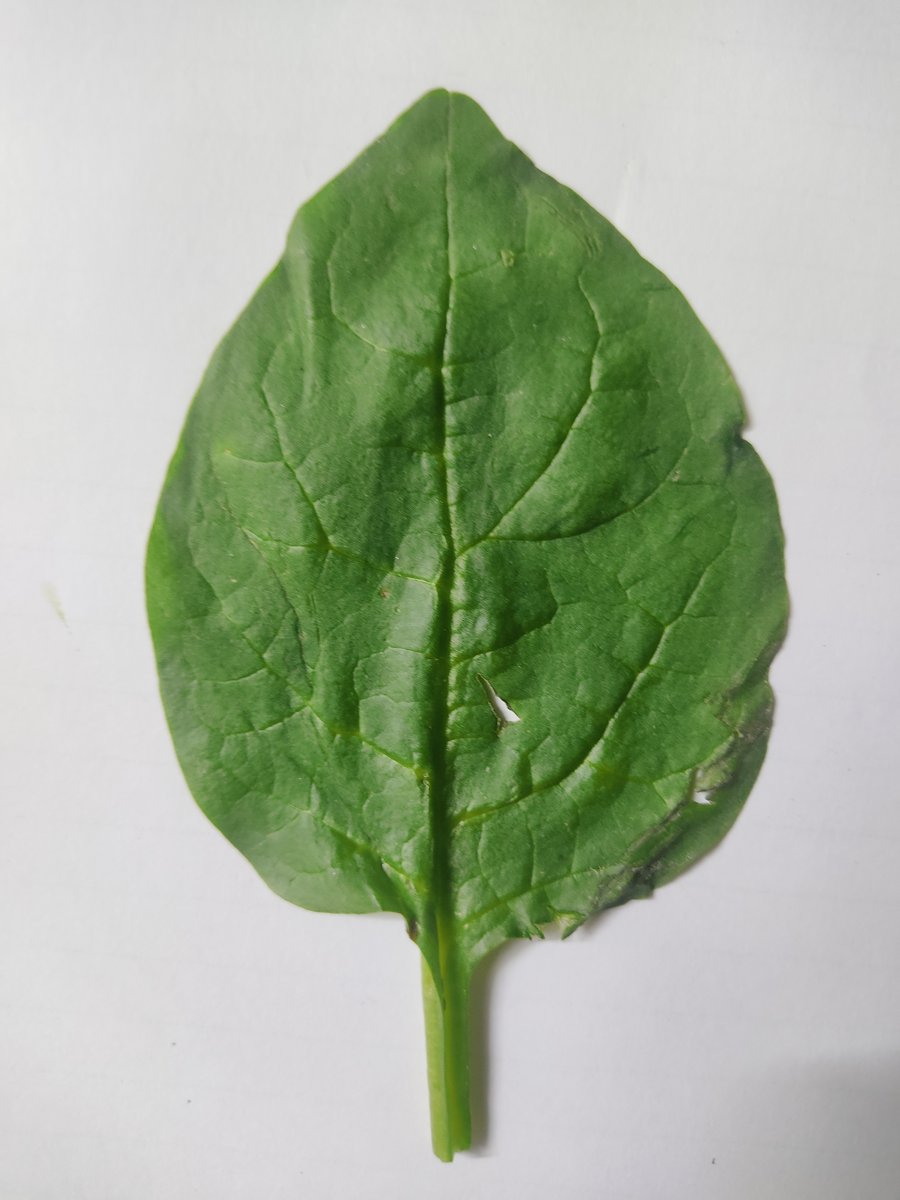
Label: Healthy-Leaf